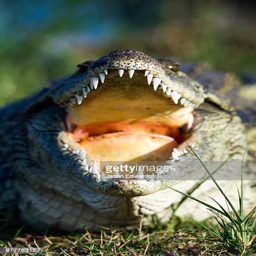
the powerful teeth and jaws of biological species basking on an island in a river .